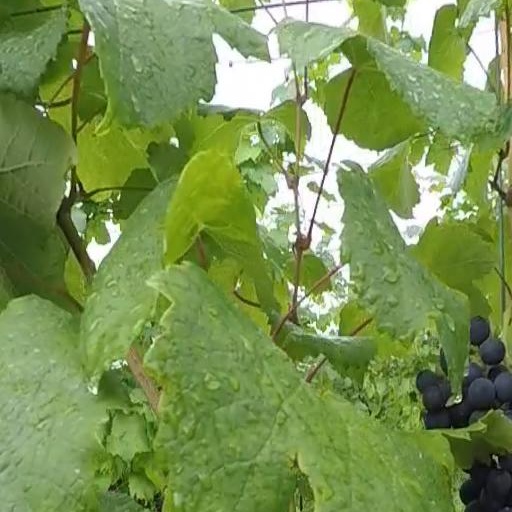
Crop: grape